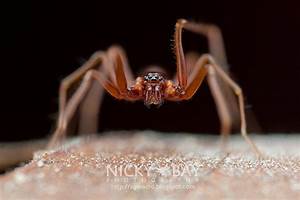
Label: ragno